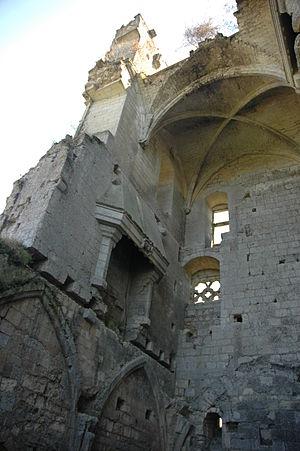
Le château de Lavardin est un château médiéval situé sur la commune de Lavardin.